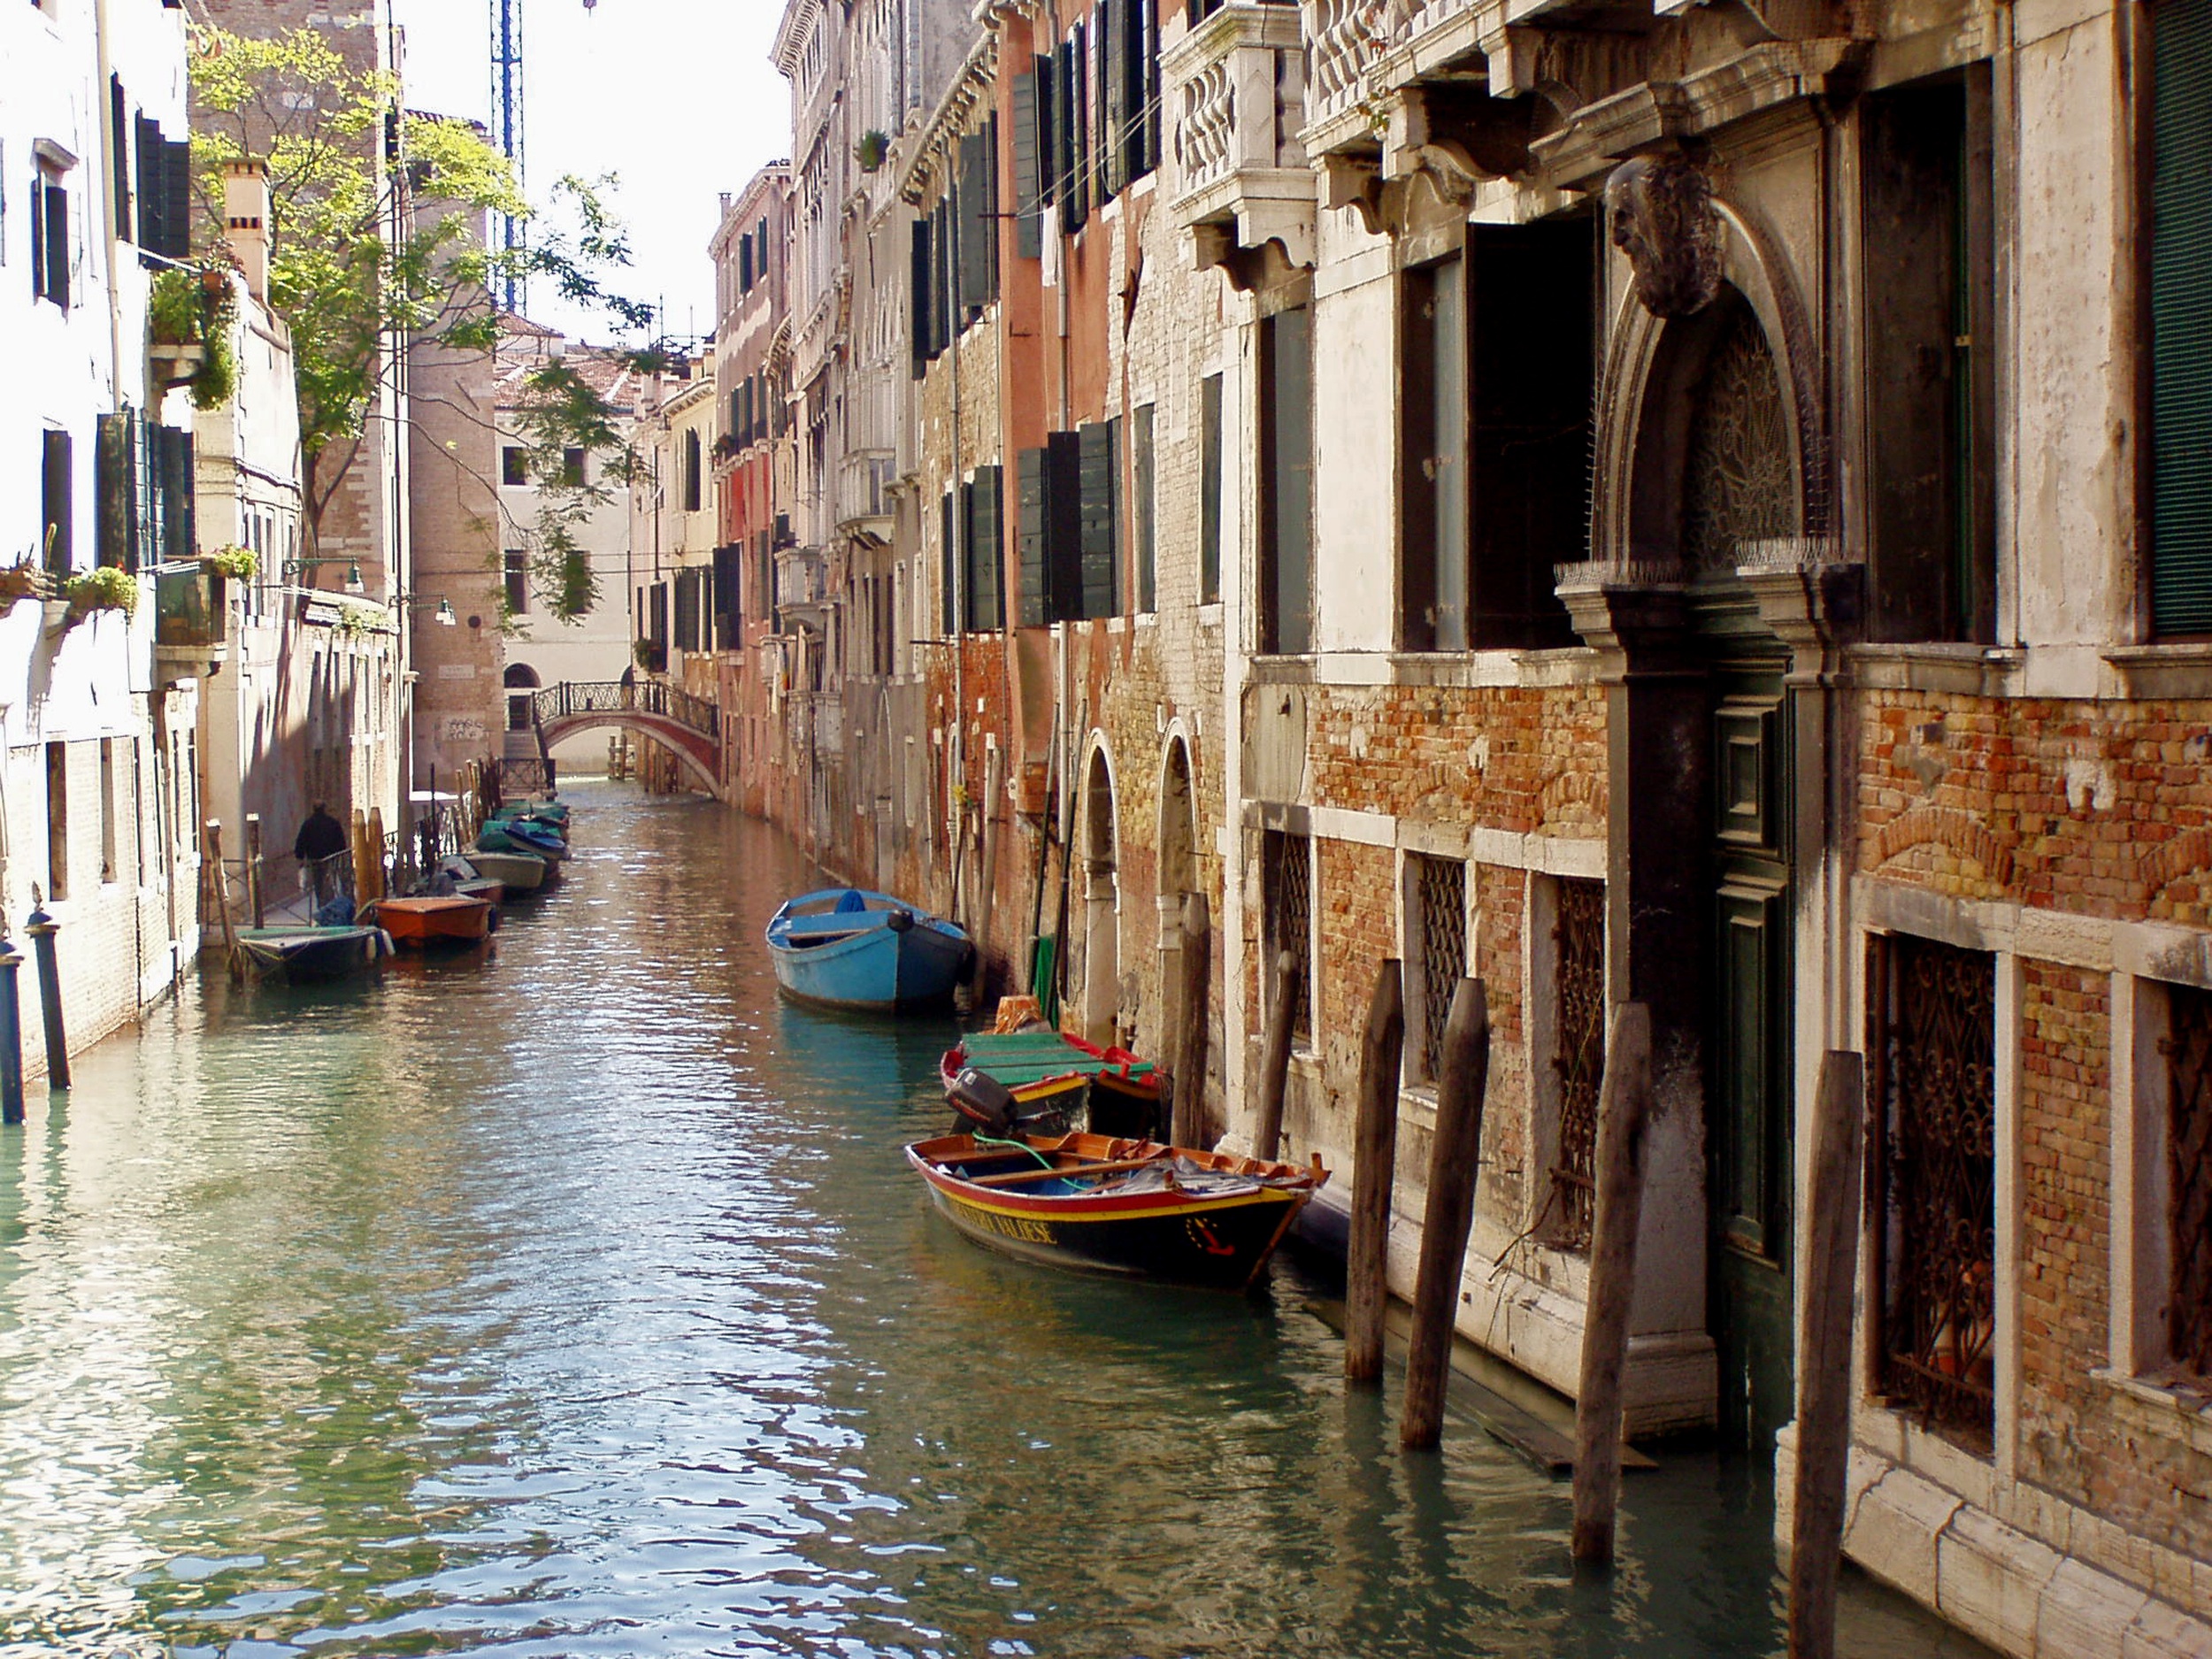
water, road, boat, town, city, canal, reflection, vehicle, italy, venice, tourism, waterway, buildings, boats, channel, gondola, watercraft, geographical feature